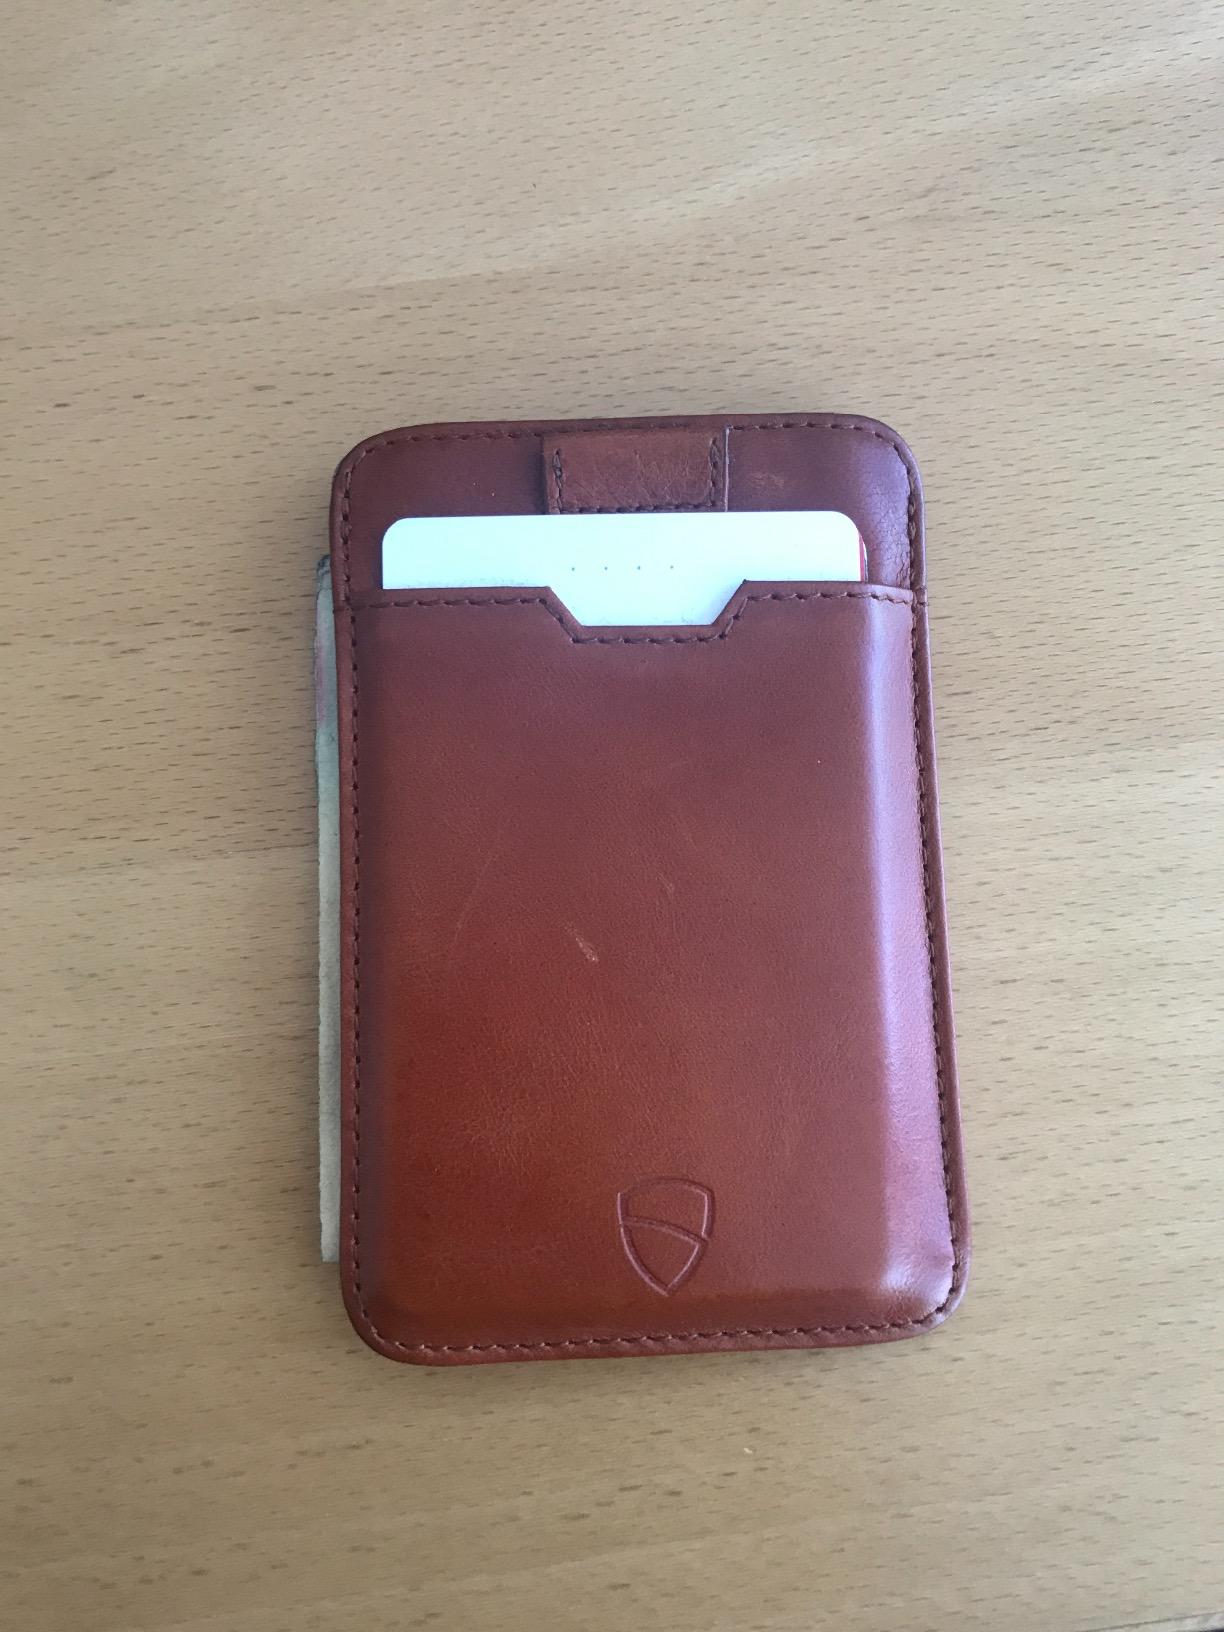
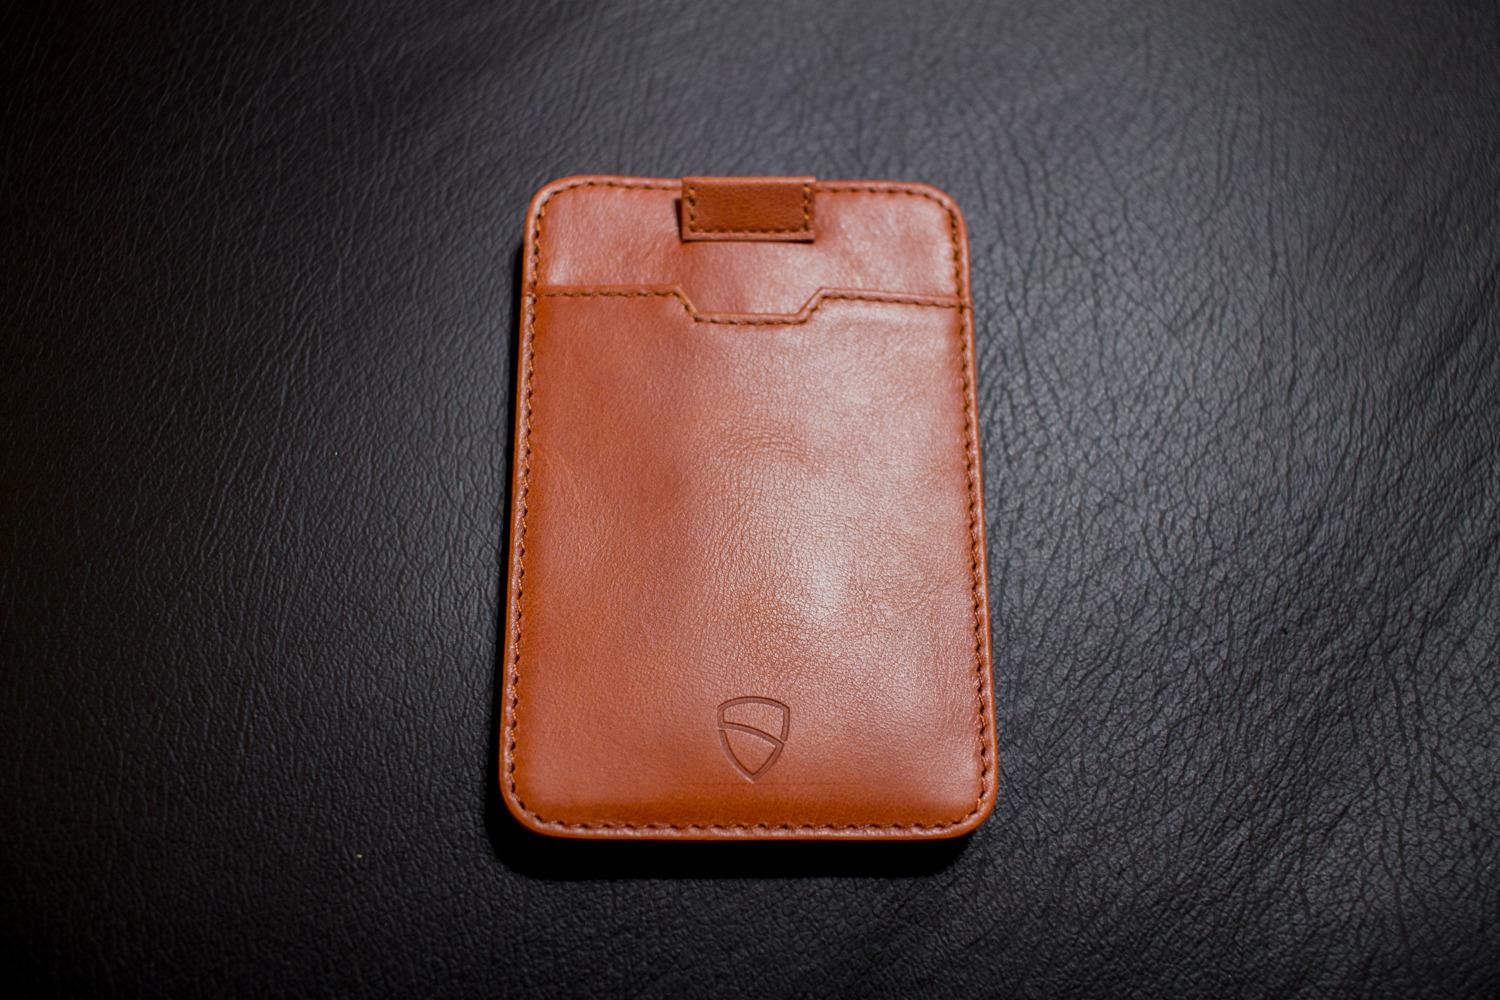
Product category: accessories_wallet
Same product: yes